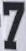
Number: 7